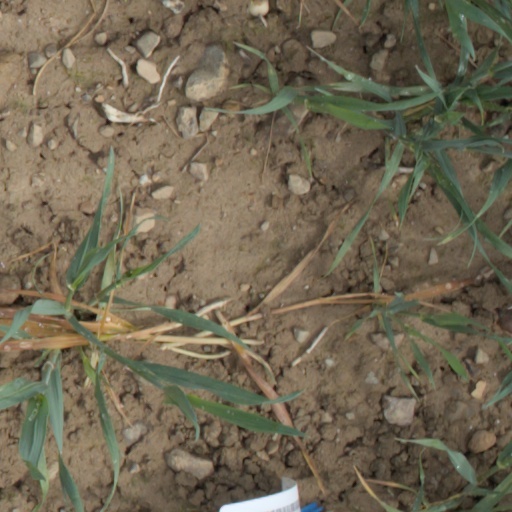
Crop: wheat